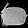
Label: Bag